Changey

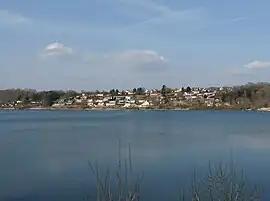
The Charmes lake in Changey

Changey is a commune in the Haute-Marne department in north-eastern France.